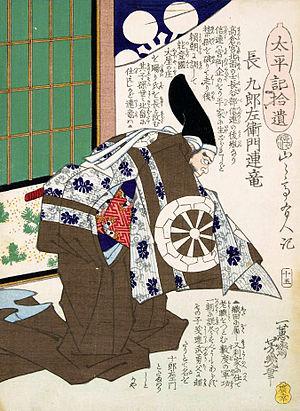
Chō Tsuratatsu est un samouraï de la fin de l'époque Sengoku jusqu'au début de l'époque d'Edo, au service des clans Hatakeyama, Oda puis du clan Maeda du domaine de Kaga.